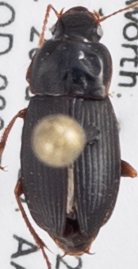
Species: Harpalus opacipennis
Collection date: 2018-06-26
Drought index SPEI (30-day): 0.438
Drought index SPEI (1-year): -0.656
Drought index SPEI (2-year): -0.17